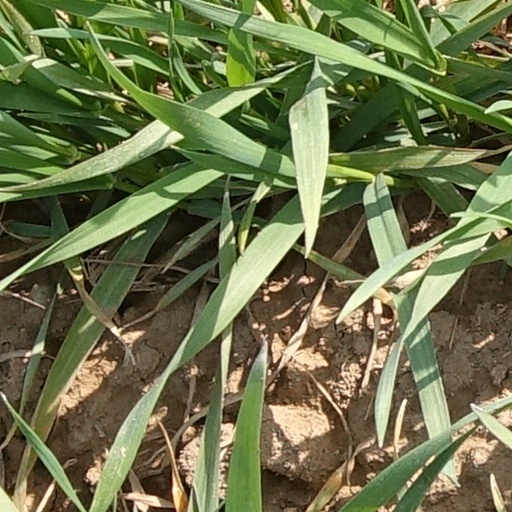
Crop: wheat